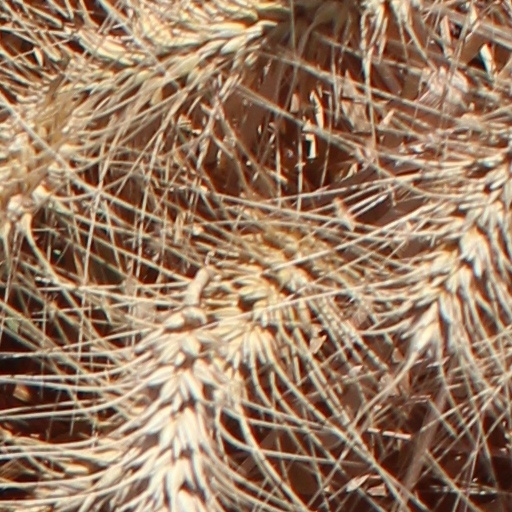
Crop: wheat